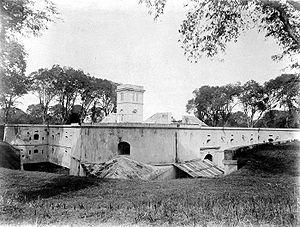
La mosquée Istiqlal à Jakarta, capitale de la République d'Indonésie, est la plus grande mosquée d'Asie du Sud-Est. Plus de 110 000 personnes peuvent s'y rassembler. Commencée en 1964 à l'époque du président Soekarno, sur les plans de l'architecte indonésien Frederich Silaban, sa construction s'est achevée en 1984.